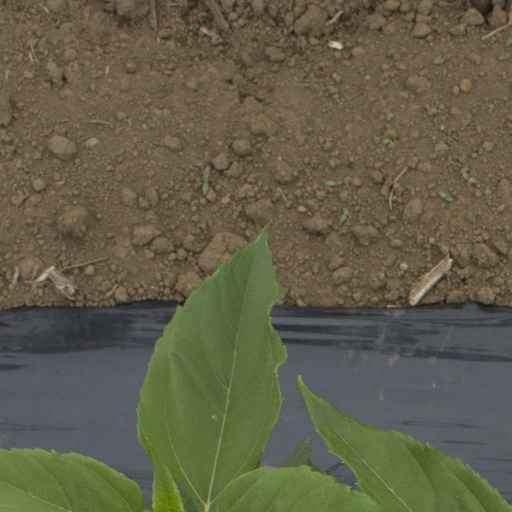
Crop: Jerusalem artichoke